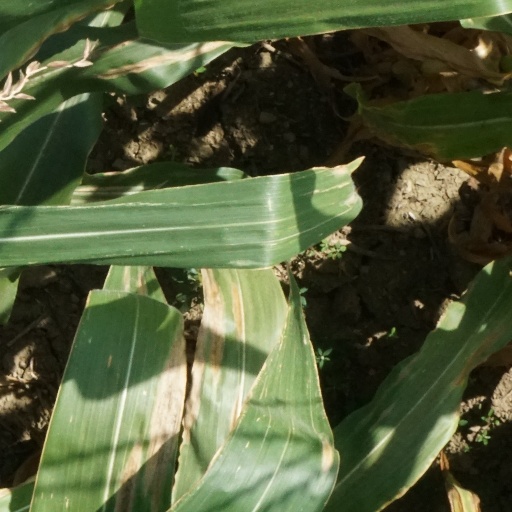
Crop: maize; corn